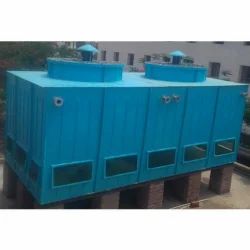
Label: FRP_Cooling_Tower